Passio Olavi

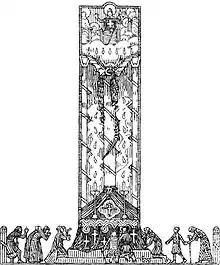
Gerhard Munthe: Illustration for the Saga of St Olaf in the Heimskringla (1899 edition), showing Olaf as the King of Heaven

' ('The Passion and Miracles of the Blessed Olaf'), better known as ', is a collection of legends about the Norwegian national saint Olaf II the Holy. The text was probably collected while Eysteinn Erlendsson was Archbishop of Nidaros (1159–1188) and is possibly written by Eysteinn himself. Egil Kraggerud dated the Passio Olavi to .